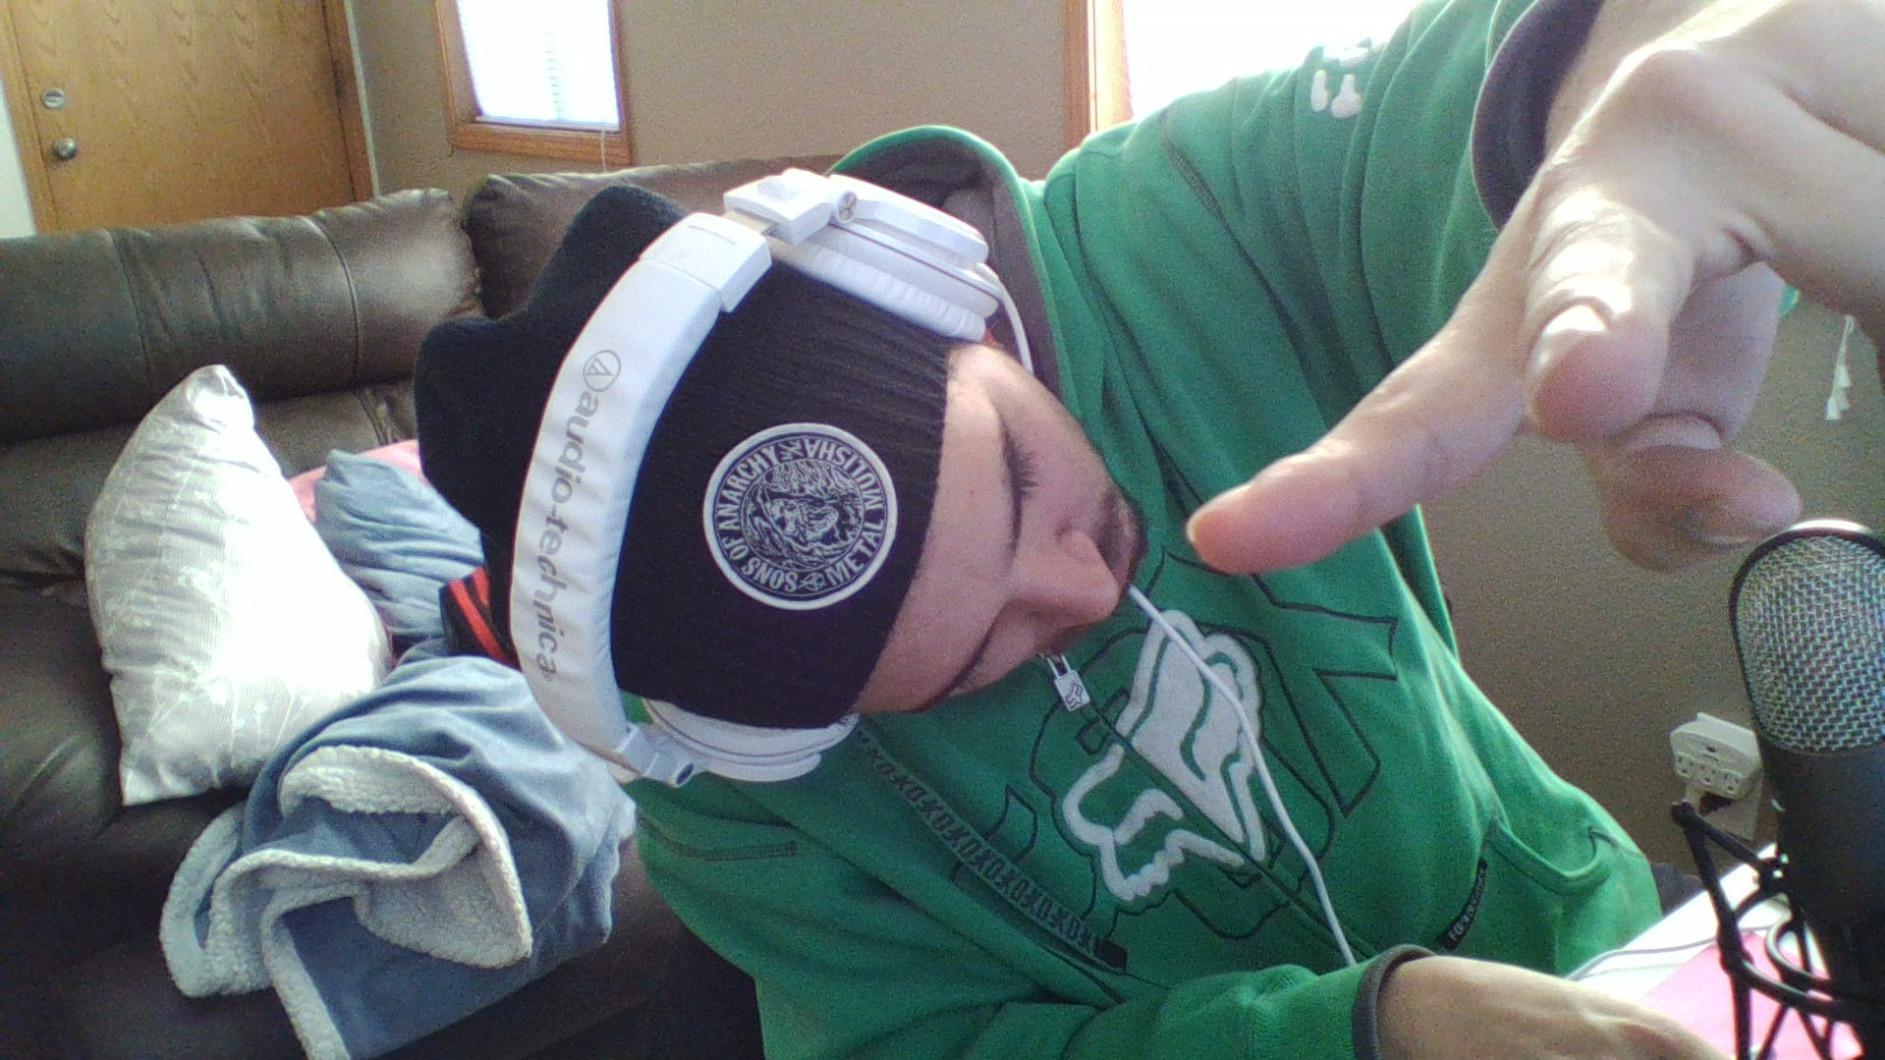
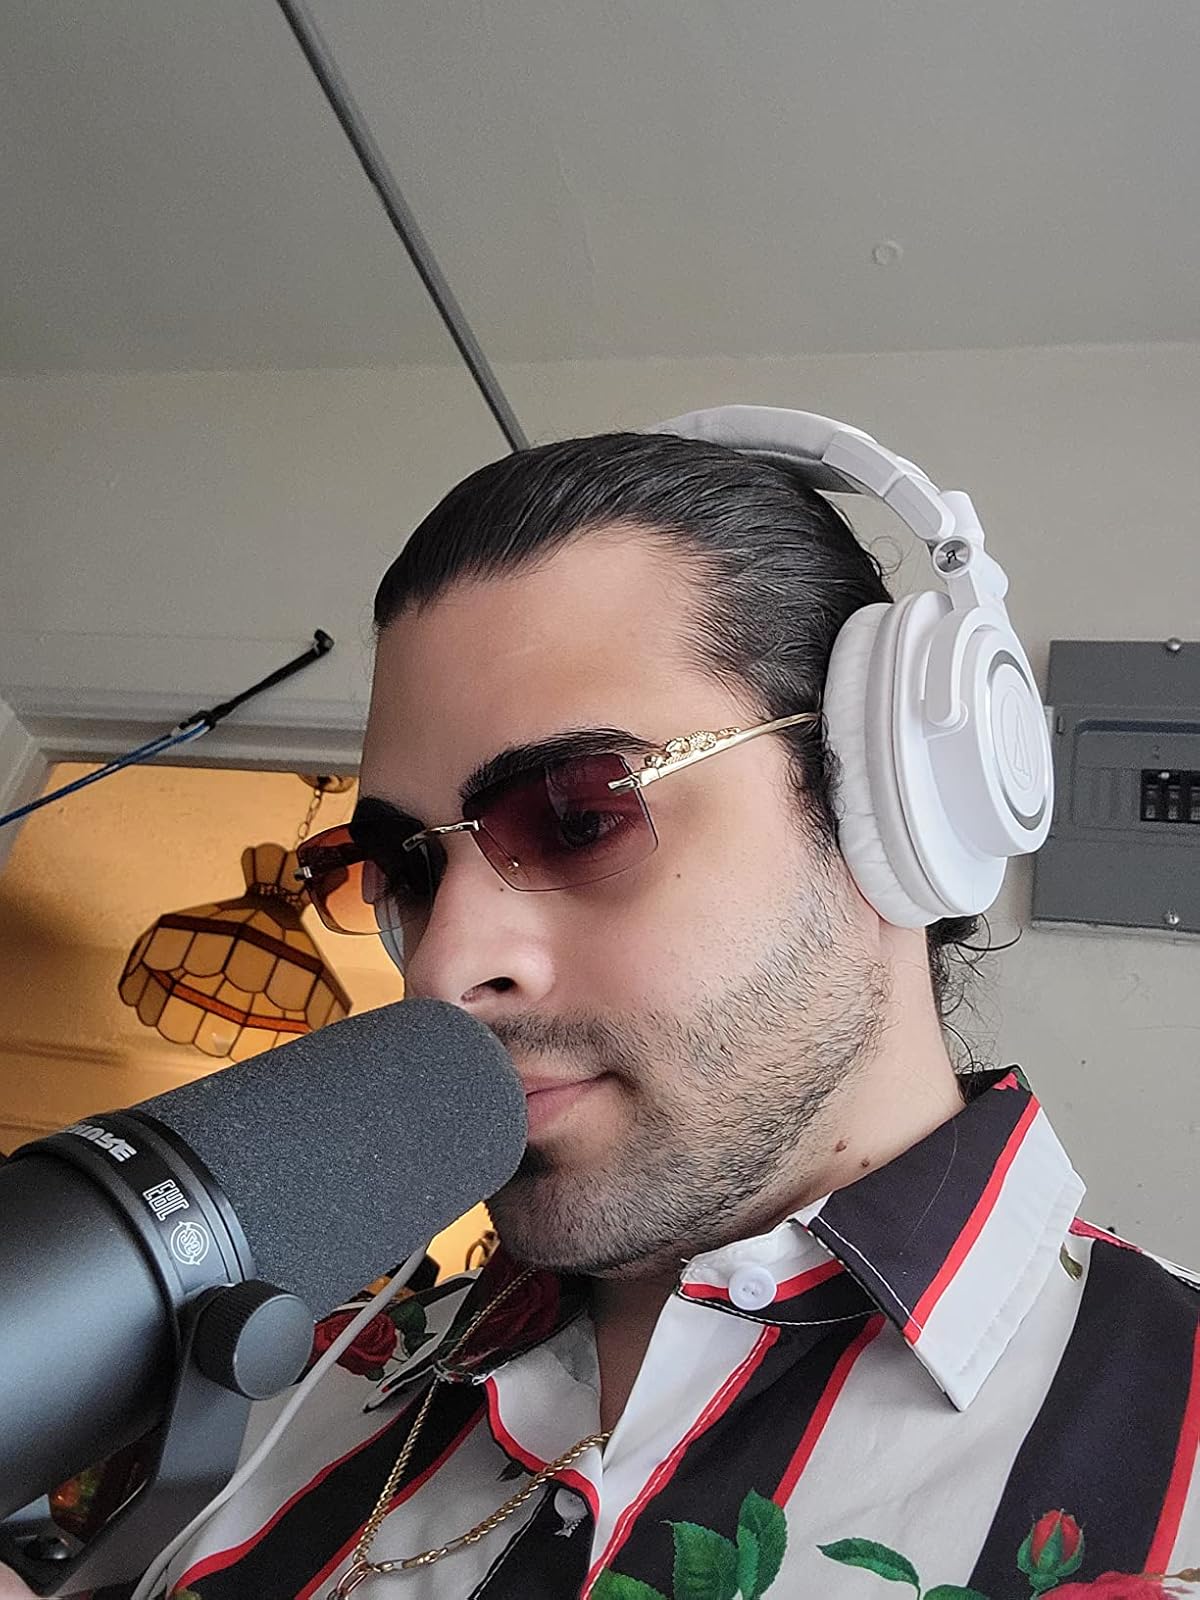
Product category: headphones
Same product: yes